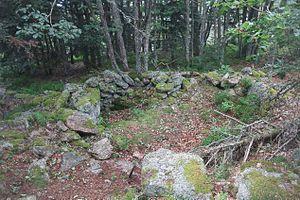
St-Symphorien de Mahun cabane Chirat blanc
Saint-Symphorien-de-Mahun est une commune française, située dans le département de l'Ardèche en région Auvergne-Rhône-Alpes.